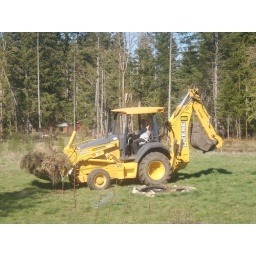
Fred rented a backhoe to clear our land to create a field in the back to grow stuff.